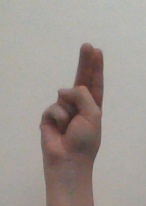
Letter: taa